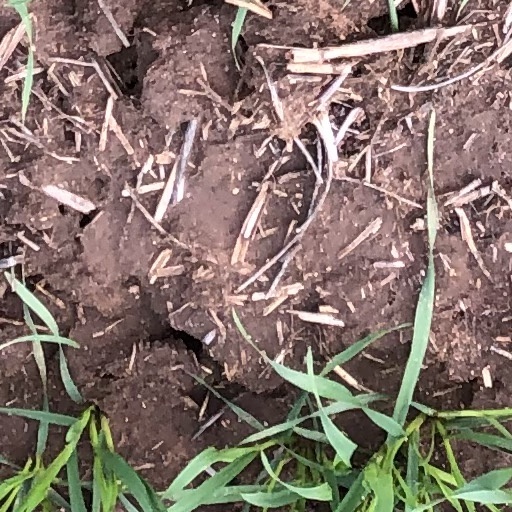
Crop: wheat